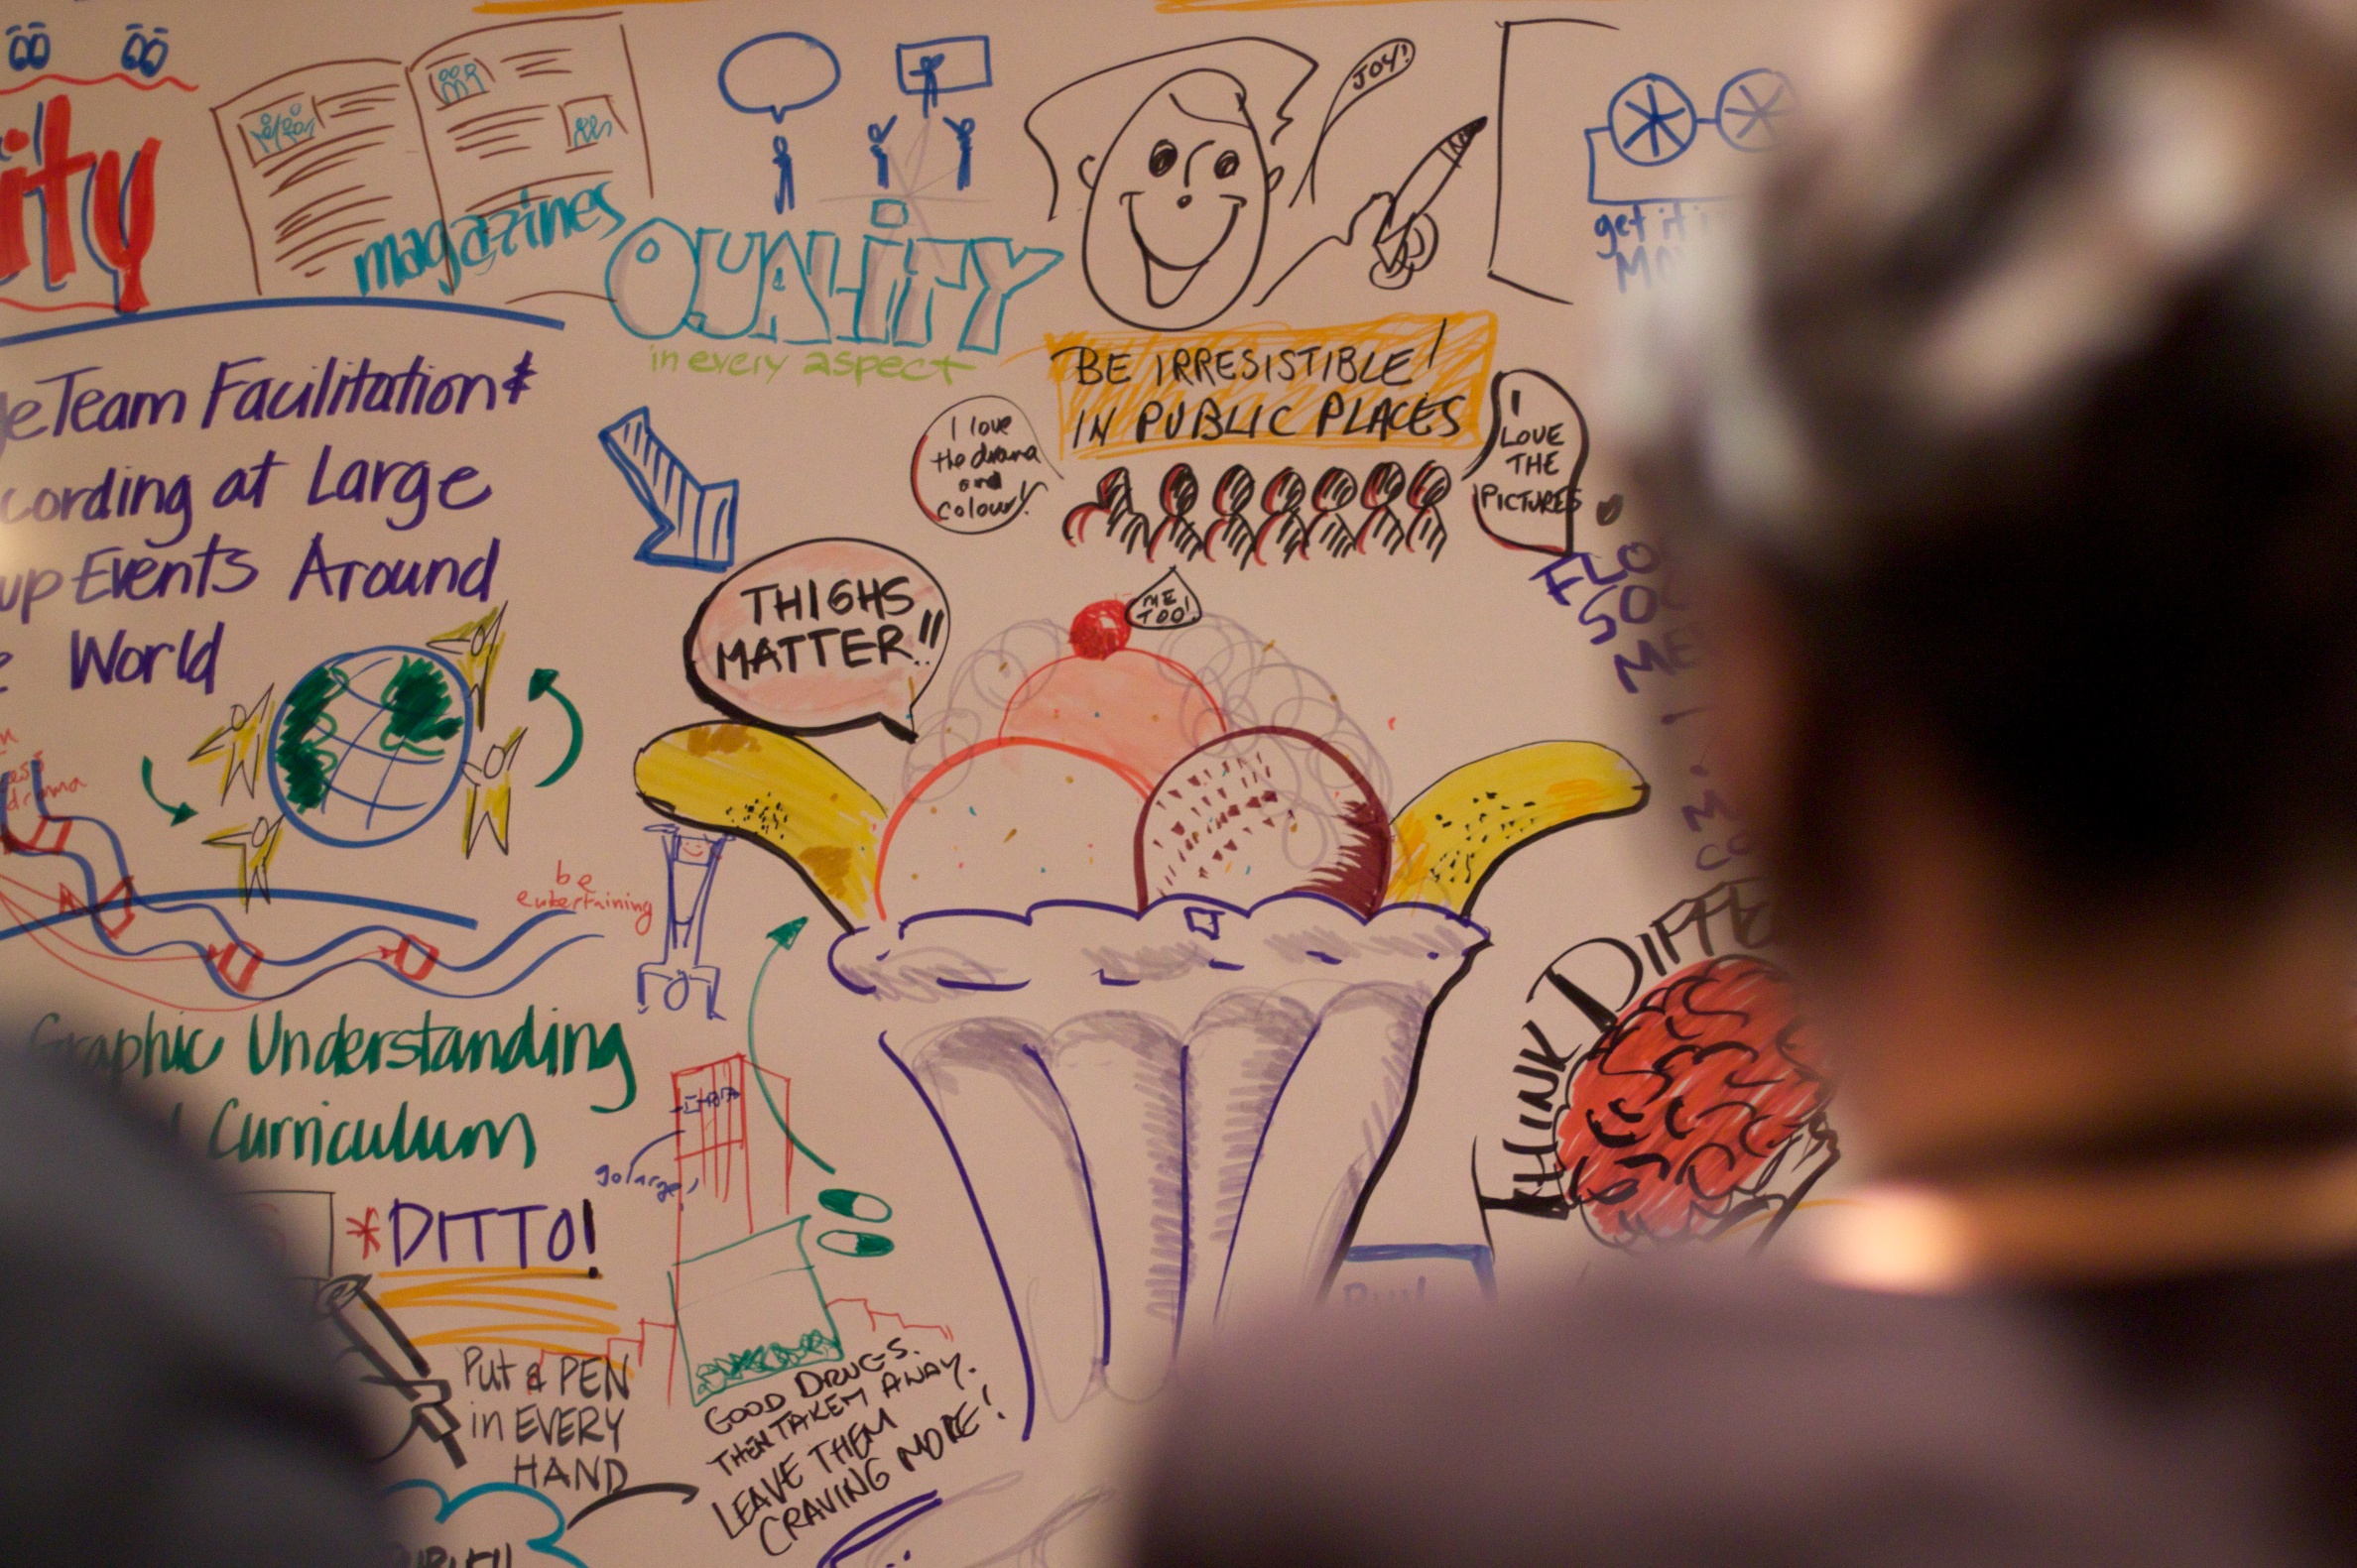
human body, organ, ifvp2010, sense